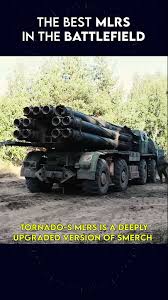
Label: Self Propelled Artillery